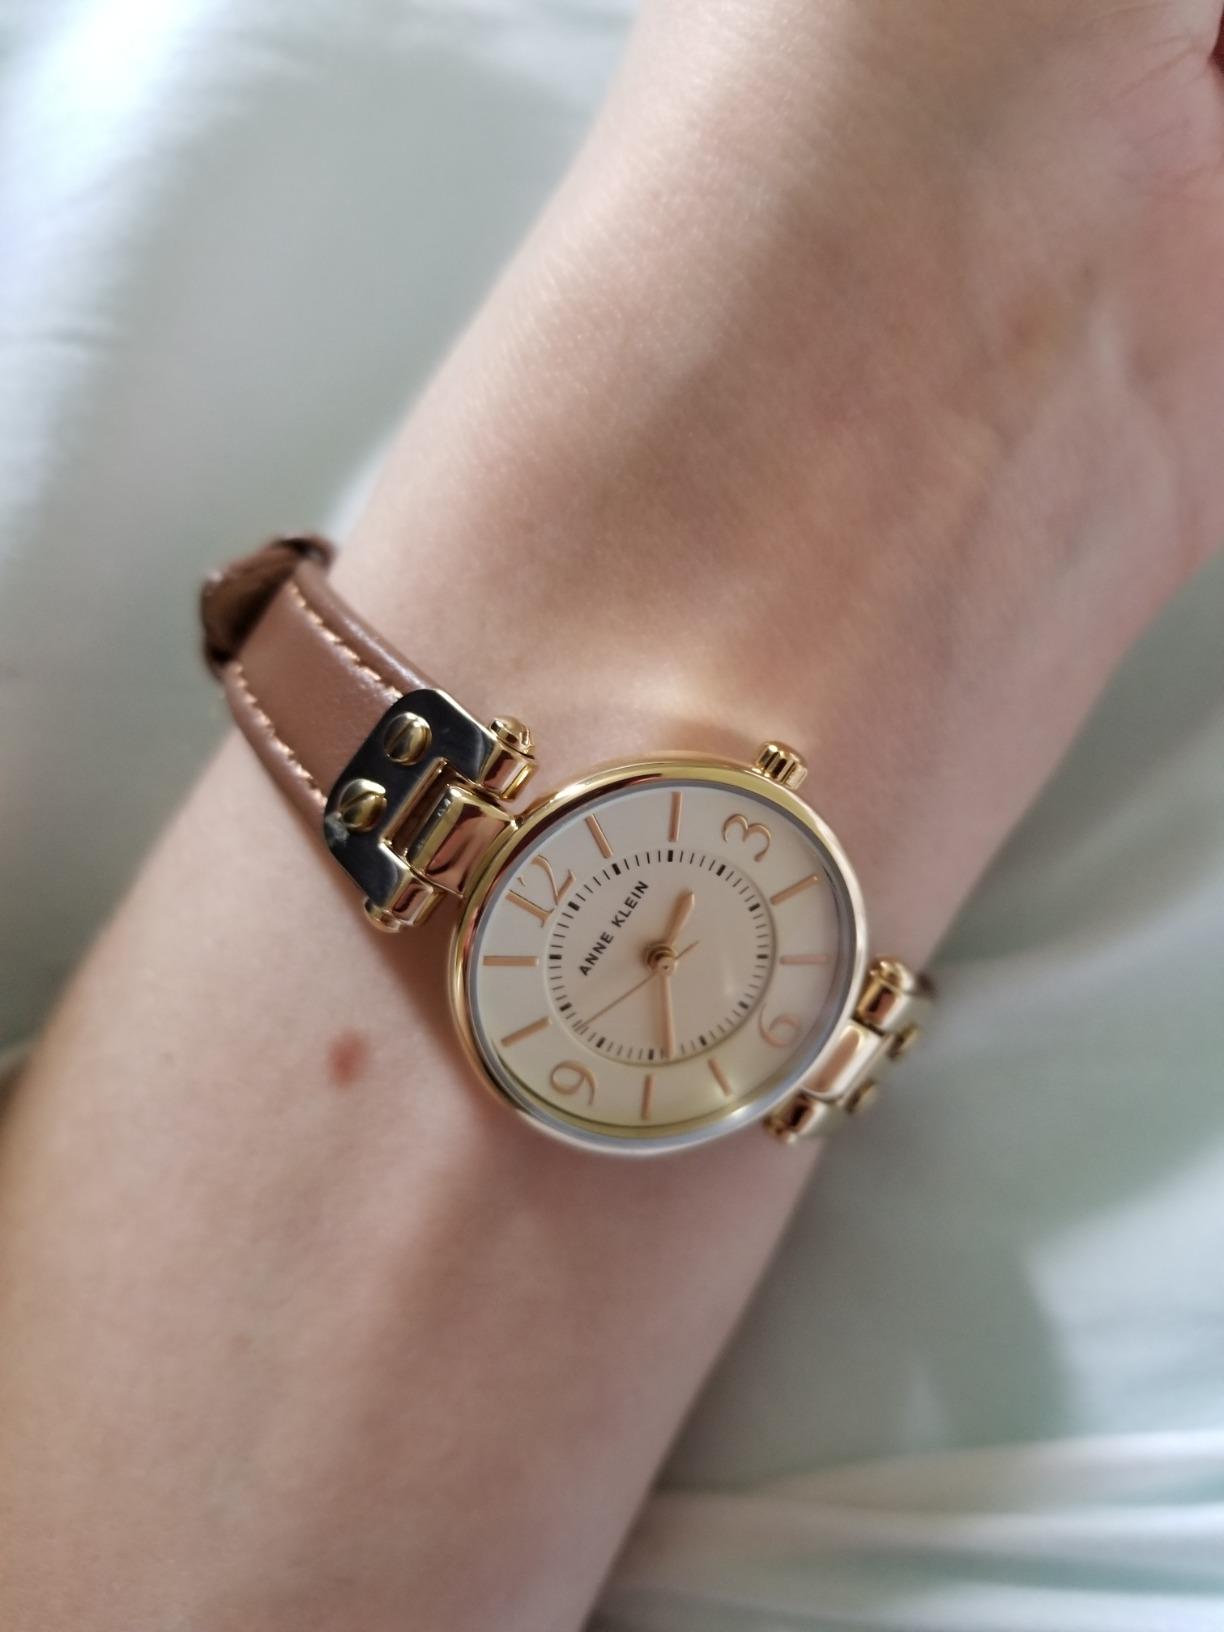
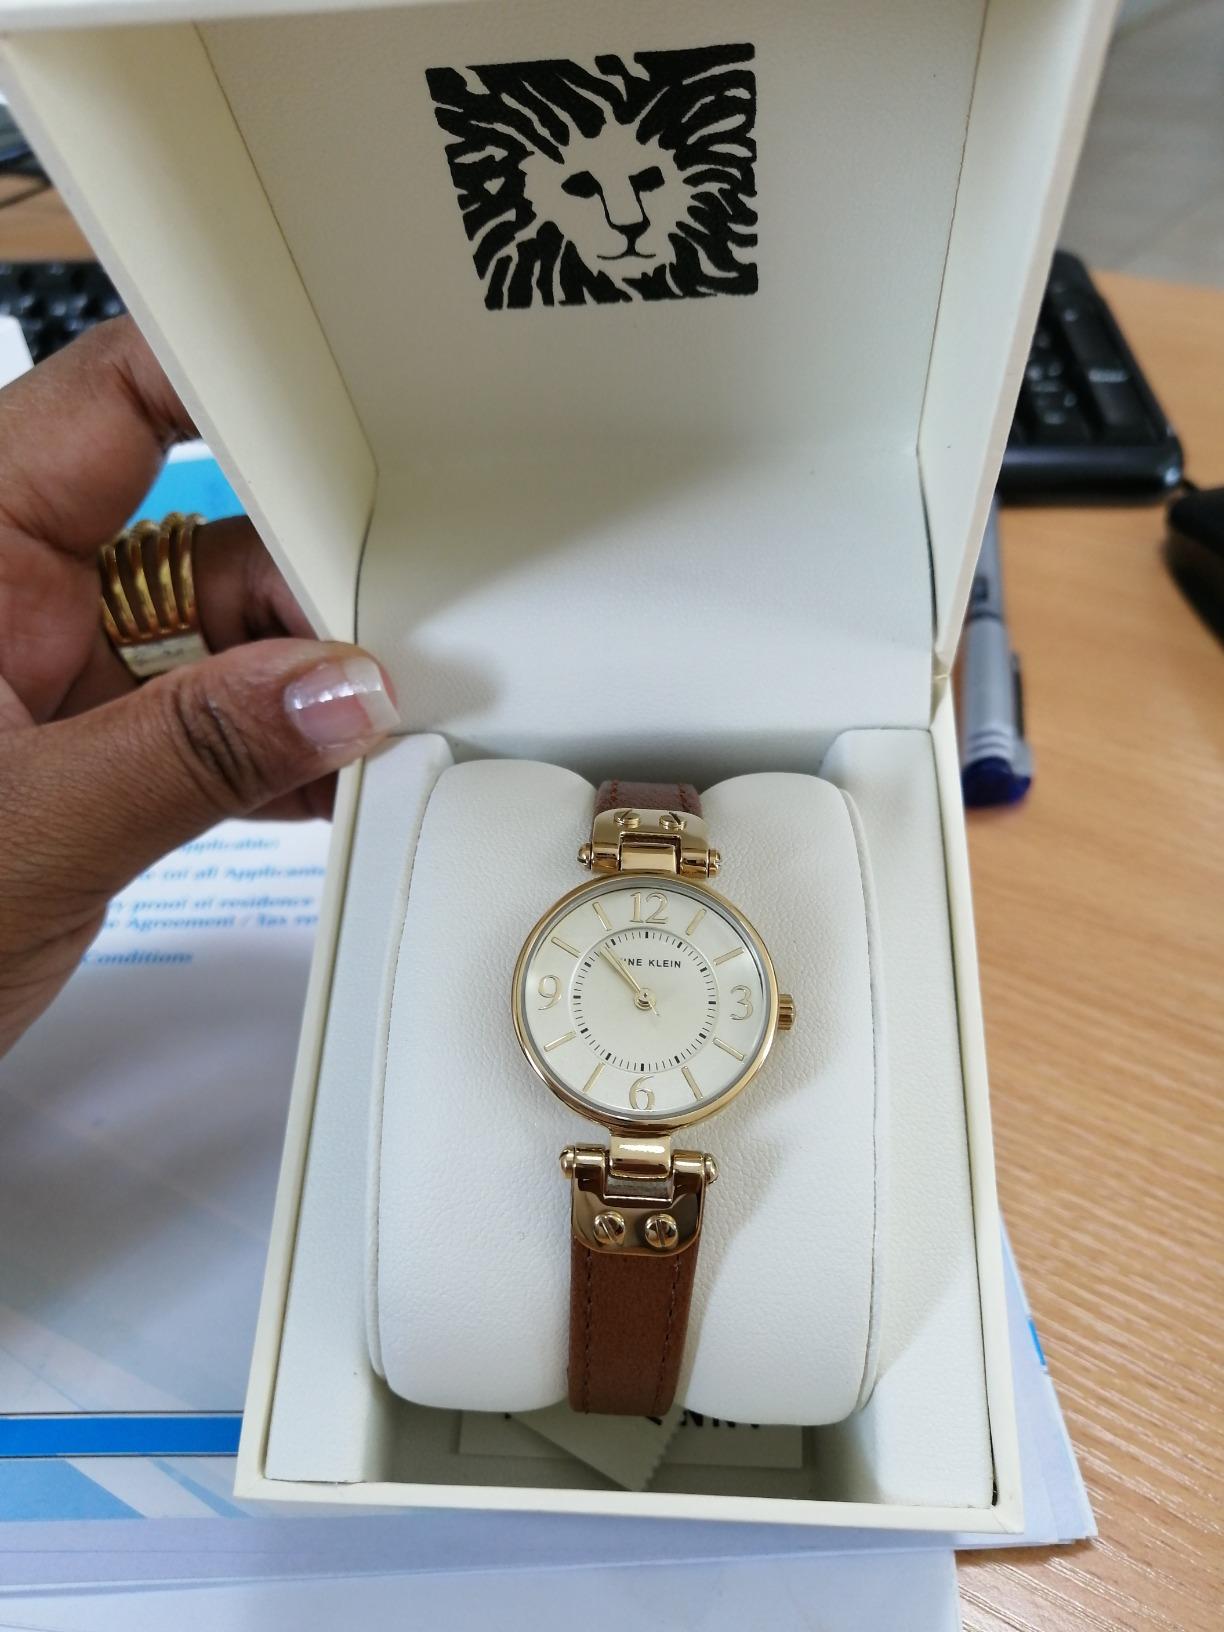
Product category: accessories_watch
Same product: yes